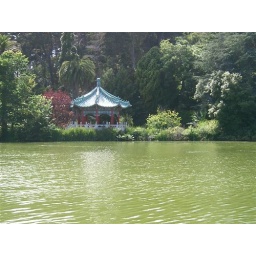
036 A lake in the park where you can rent row boats and paddle boats!